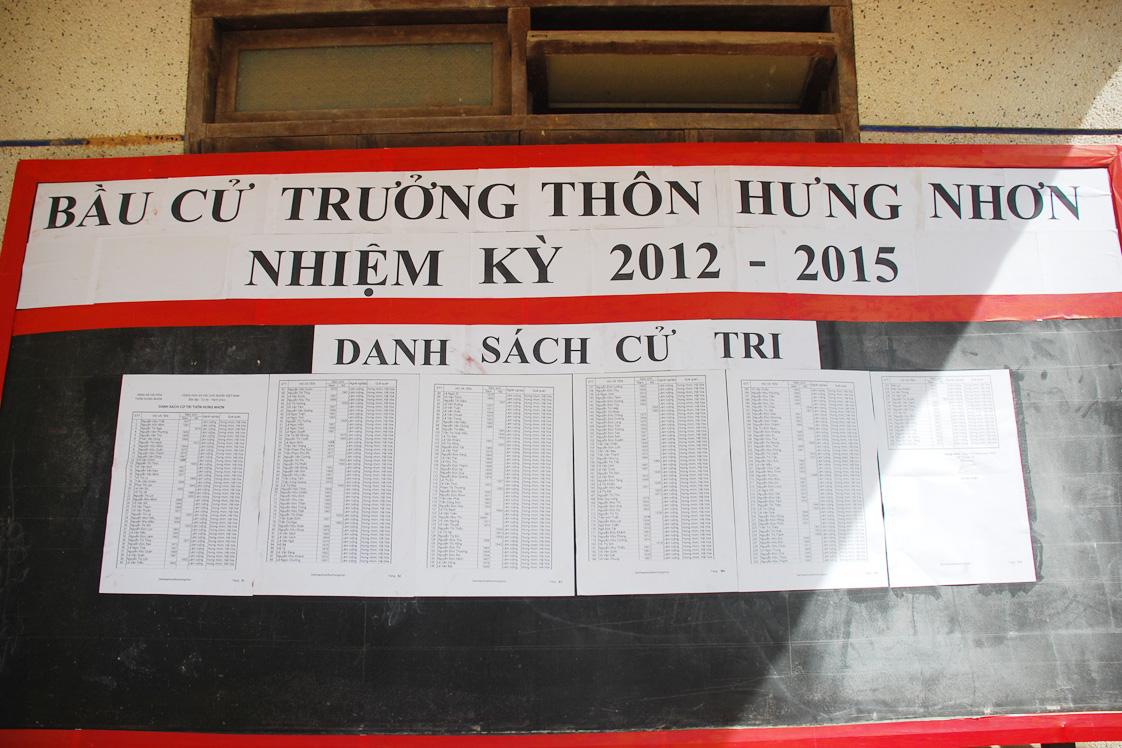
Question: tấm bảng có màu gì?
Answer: màu đen